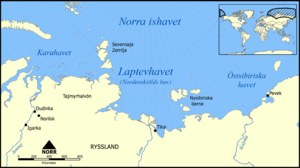
Laptevhavet
Laptevhavet
Laptevhavet er en del af det Arktiske Hav. Det ligger mellem Sibiriens østkyst, Tajmyrhalvøen og øerne Severnaja Semlja og Novosibirskije Ostrova. Havet har et omtrentligt areal på 672.000 km². Farvandet er kun farbart fra august til september. Havet er opkaldt efter de russiske opdagelsesrejsende Dmitrij Laptev og Khariton Laptev.